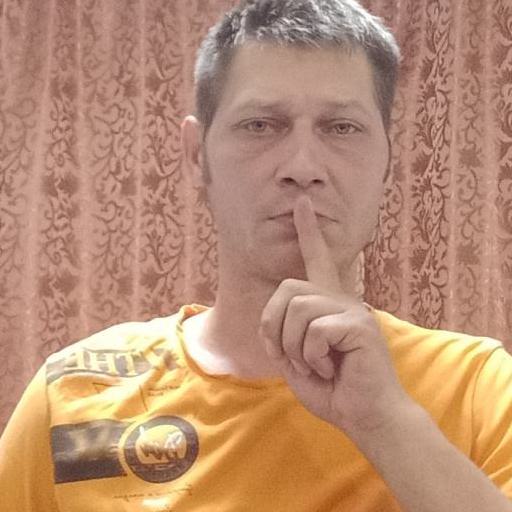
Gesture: mute